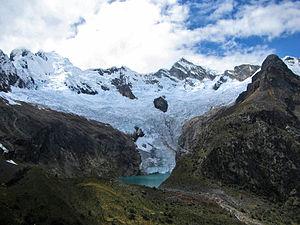
Le Pucajirca ou Pucahirca est une montagne de la cordillère Blanche dans les Andes péruviennes. Elle s'élève à une altitude de 6 046 m. Le Pucajirca est situé dans la région d'Ancash, à la frontière entre la province de Pomabamba et la province de Huaylas, au nord du Rinrijirca.
Le glacier Arhuay es un glacier situé au centre-ouest du Pérou, dans la province de Huaylas, région d'Ancash. Il est l'un des principaux glaciers de la cordillère Blanche, dans les Andes péruviennes. Le glacier est situé à l'intérieur du parc national de Huascarán inscrit par l'UNESCO sur la liste du Patrimoine mondial en 1985.